Álvaro Sánchez

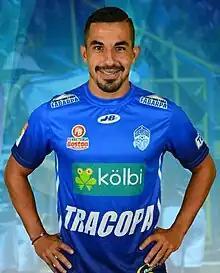
Sánchez in 2017

Álvaro Sánchez Alfaro (born August 2, 1984) is a Costa Rican footballer who currently plays for Municipal Grecia.